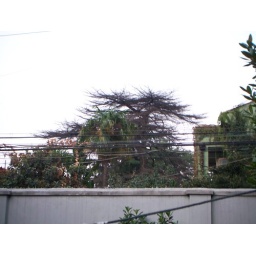
over the wall at the wicked tree